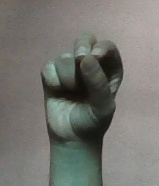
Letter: gaaf